Crime and violence in Latin America

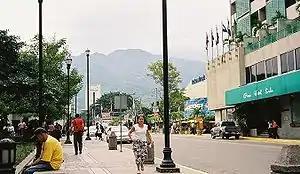
Crime is particularly high in Honduras' second city and industrial heartland, San Pedro Sula

Crime is a major problem in Honduras, which has the highest murder rate of any nation. According to the United Nations Office on Drugs and Crime, Honduras has the highest rate of intentional homicide in the world, with 6,239 intentional homicides, or 82.1 per 100,000 of population in 2010. This is significantly higher than the rate in El Salvador, which at 66.0 per 100,000 in 2010, has the second highest rate of intentional homicide in the world.